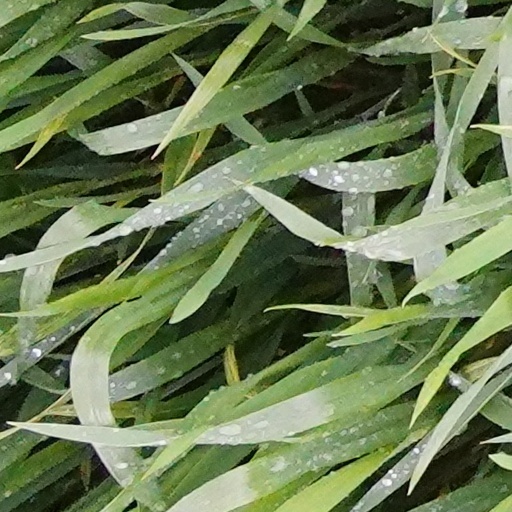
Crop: wheat